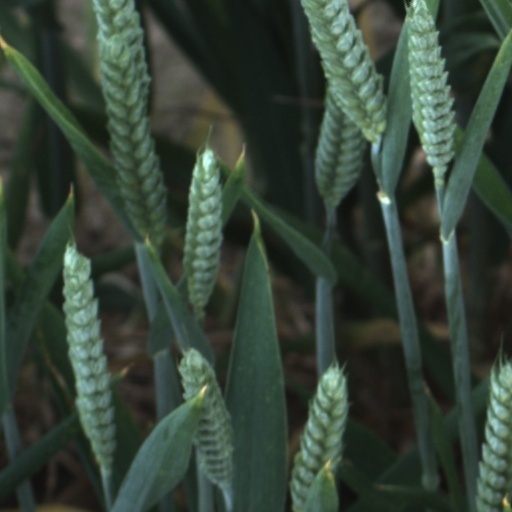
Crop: wheat